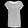
Label: Shirt